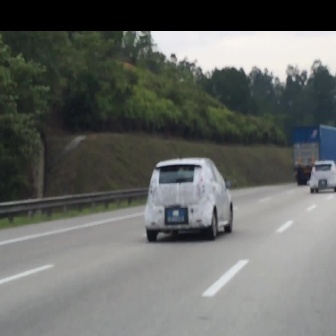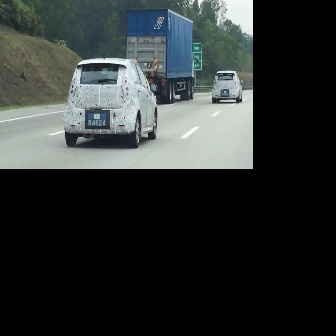
  Please identify the target specified by the bounding box [143,151,232,241] in the first image and locate it in the second image. Return the coordinates in [x_min,y_min,x_max,y_max] format.
Answer: [63,54,156,147]